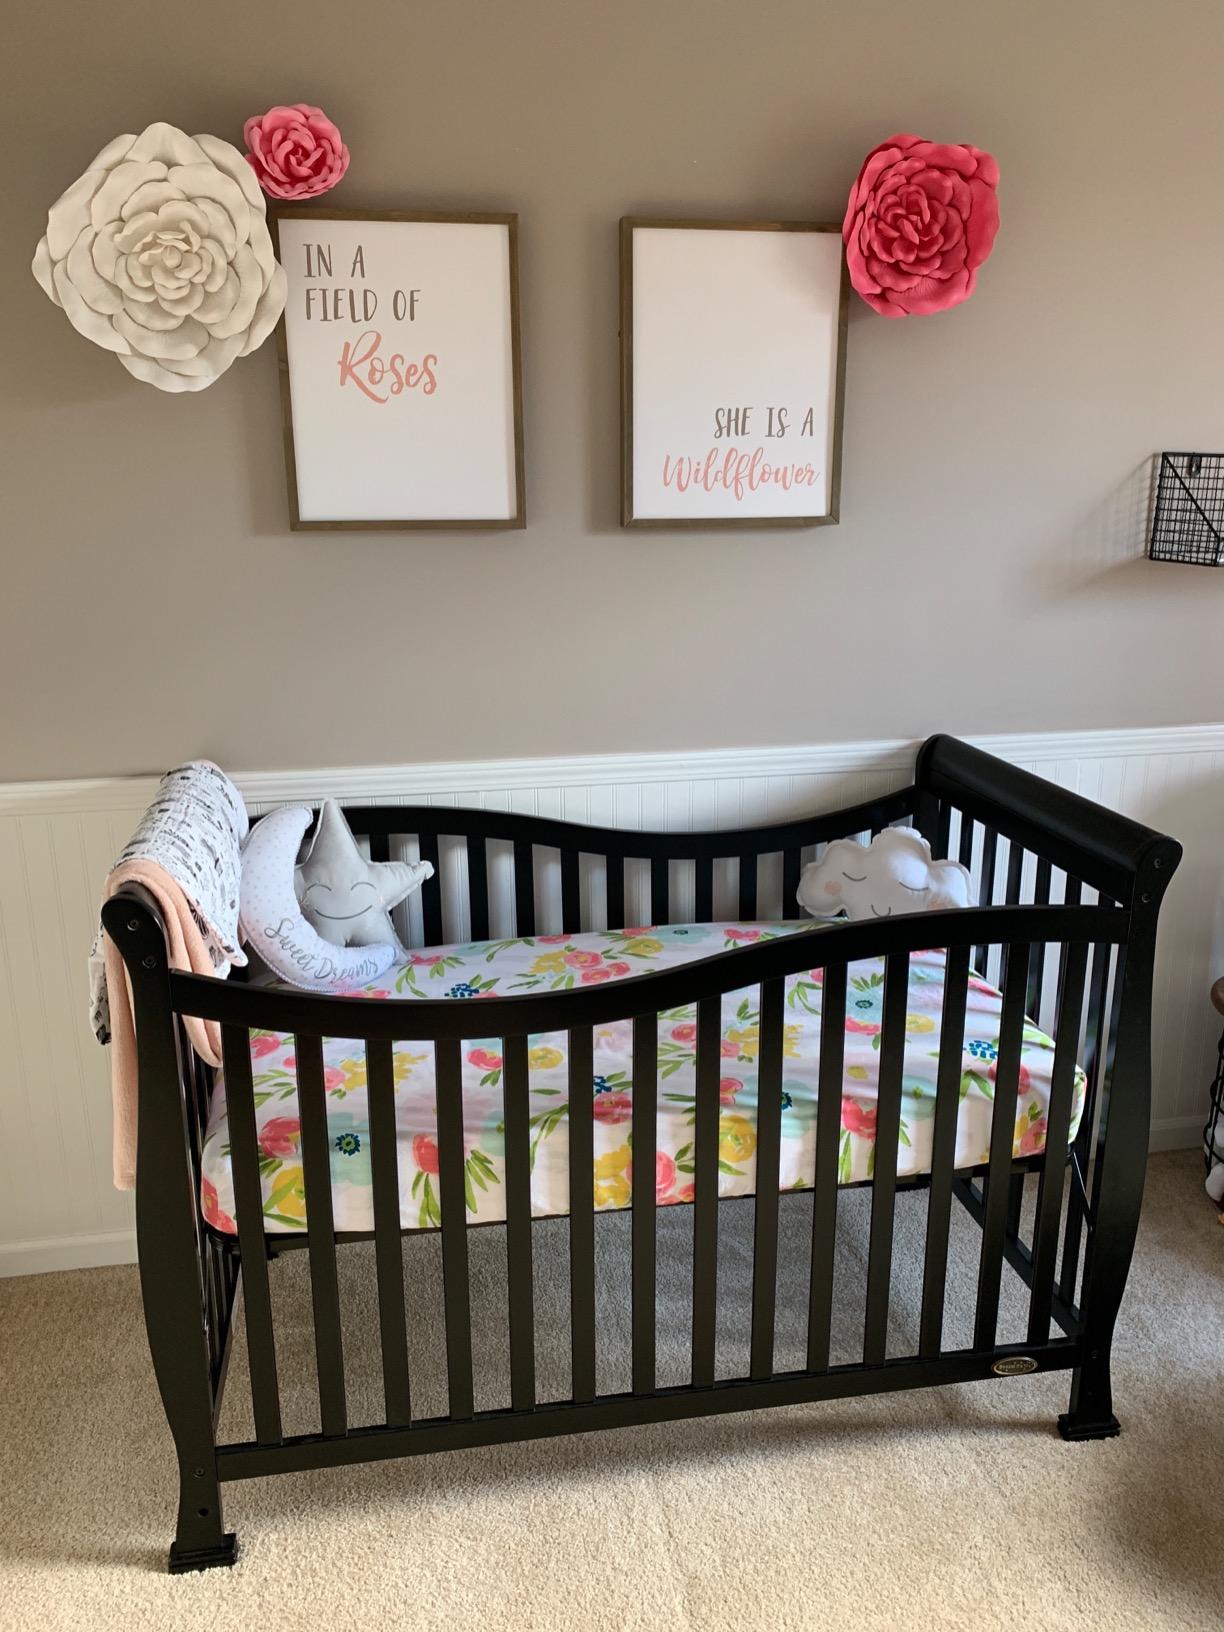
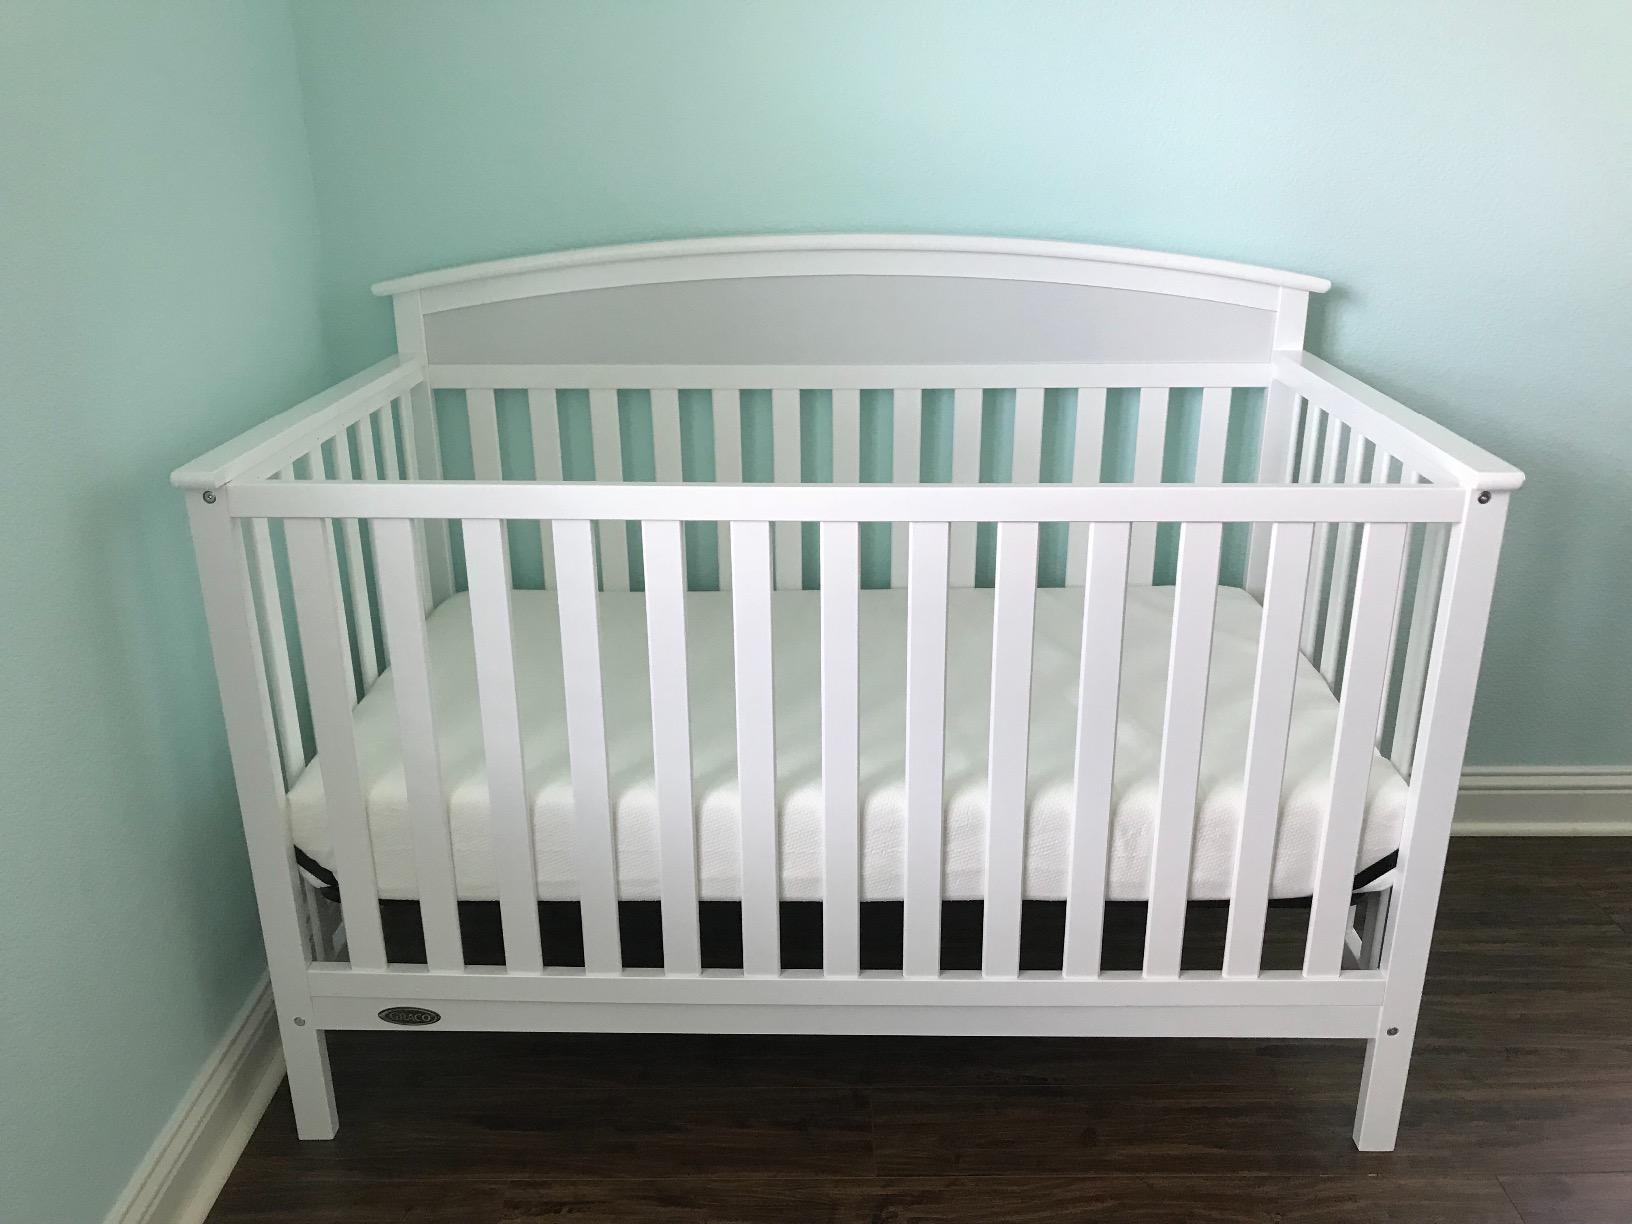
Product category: products_crib
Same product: no